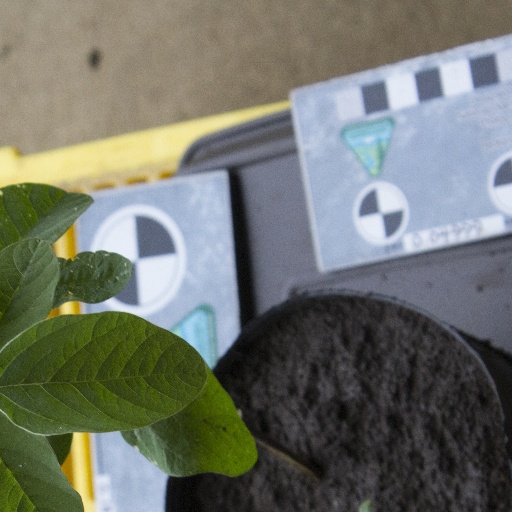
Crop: soybean